Middleman (band)

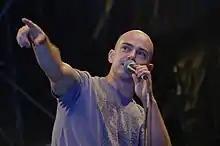
Andy Craven-Griffiths, singer of Middleman at Krach Am Bach Festival 2013 in Beelen, Germany

Middleman are a 4-piece alternative rap rock band based in Leeds in West Yorkshire, England. They formed in 2006. They released singles "Blah Blah Blah" and "Good To Be Back" on Bad Sneakers records in 2007, and "It’s not Over Yet" on Blip Records on 5 September 2010. Their next single Chipping Away is due for release on 12 December 2010 on Blip Records. "It's Not Over Yet" is featured on the basketball game NBA 2K11 by 2K Sports along with tracks from artists such as Snoop Dogg and Two Door Cinema Club.